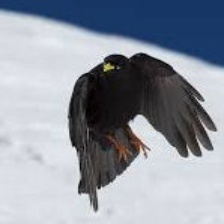
Species: ALPINE CHOUGH
Scientific name: PYRRHOCORAX GRACULUS